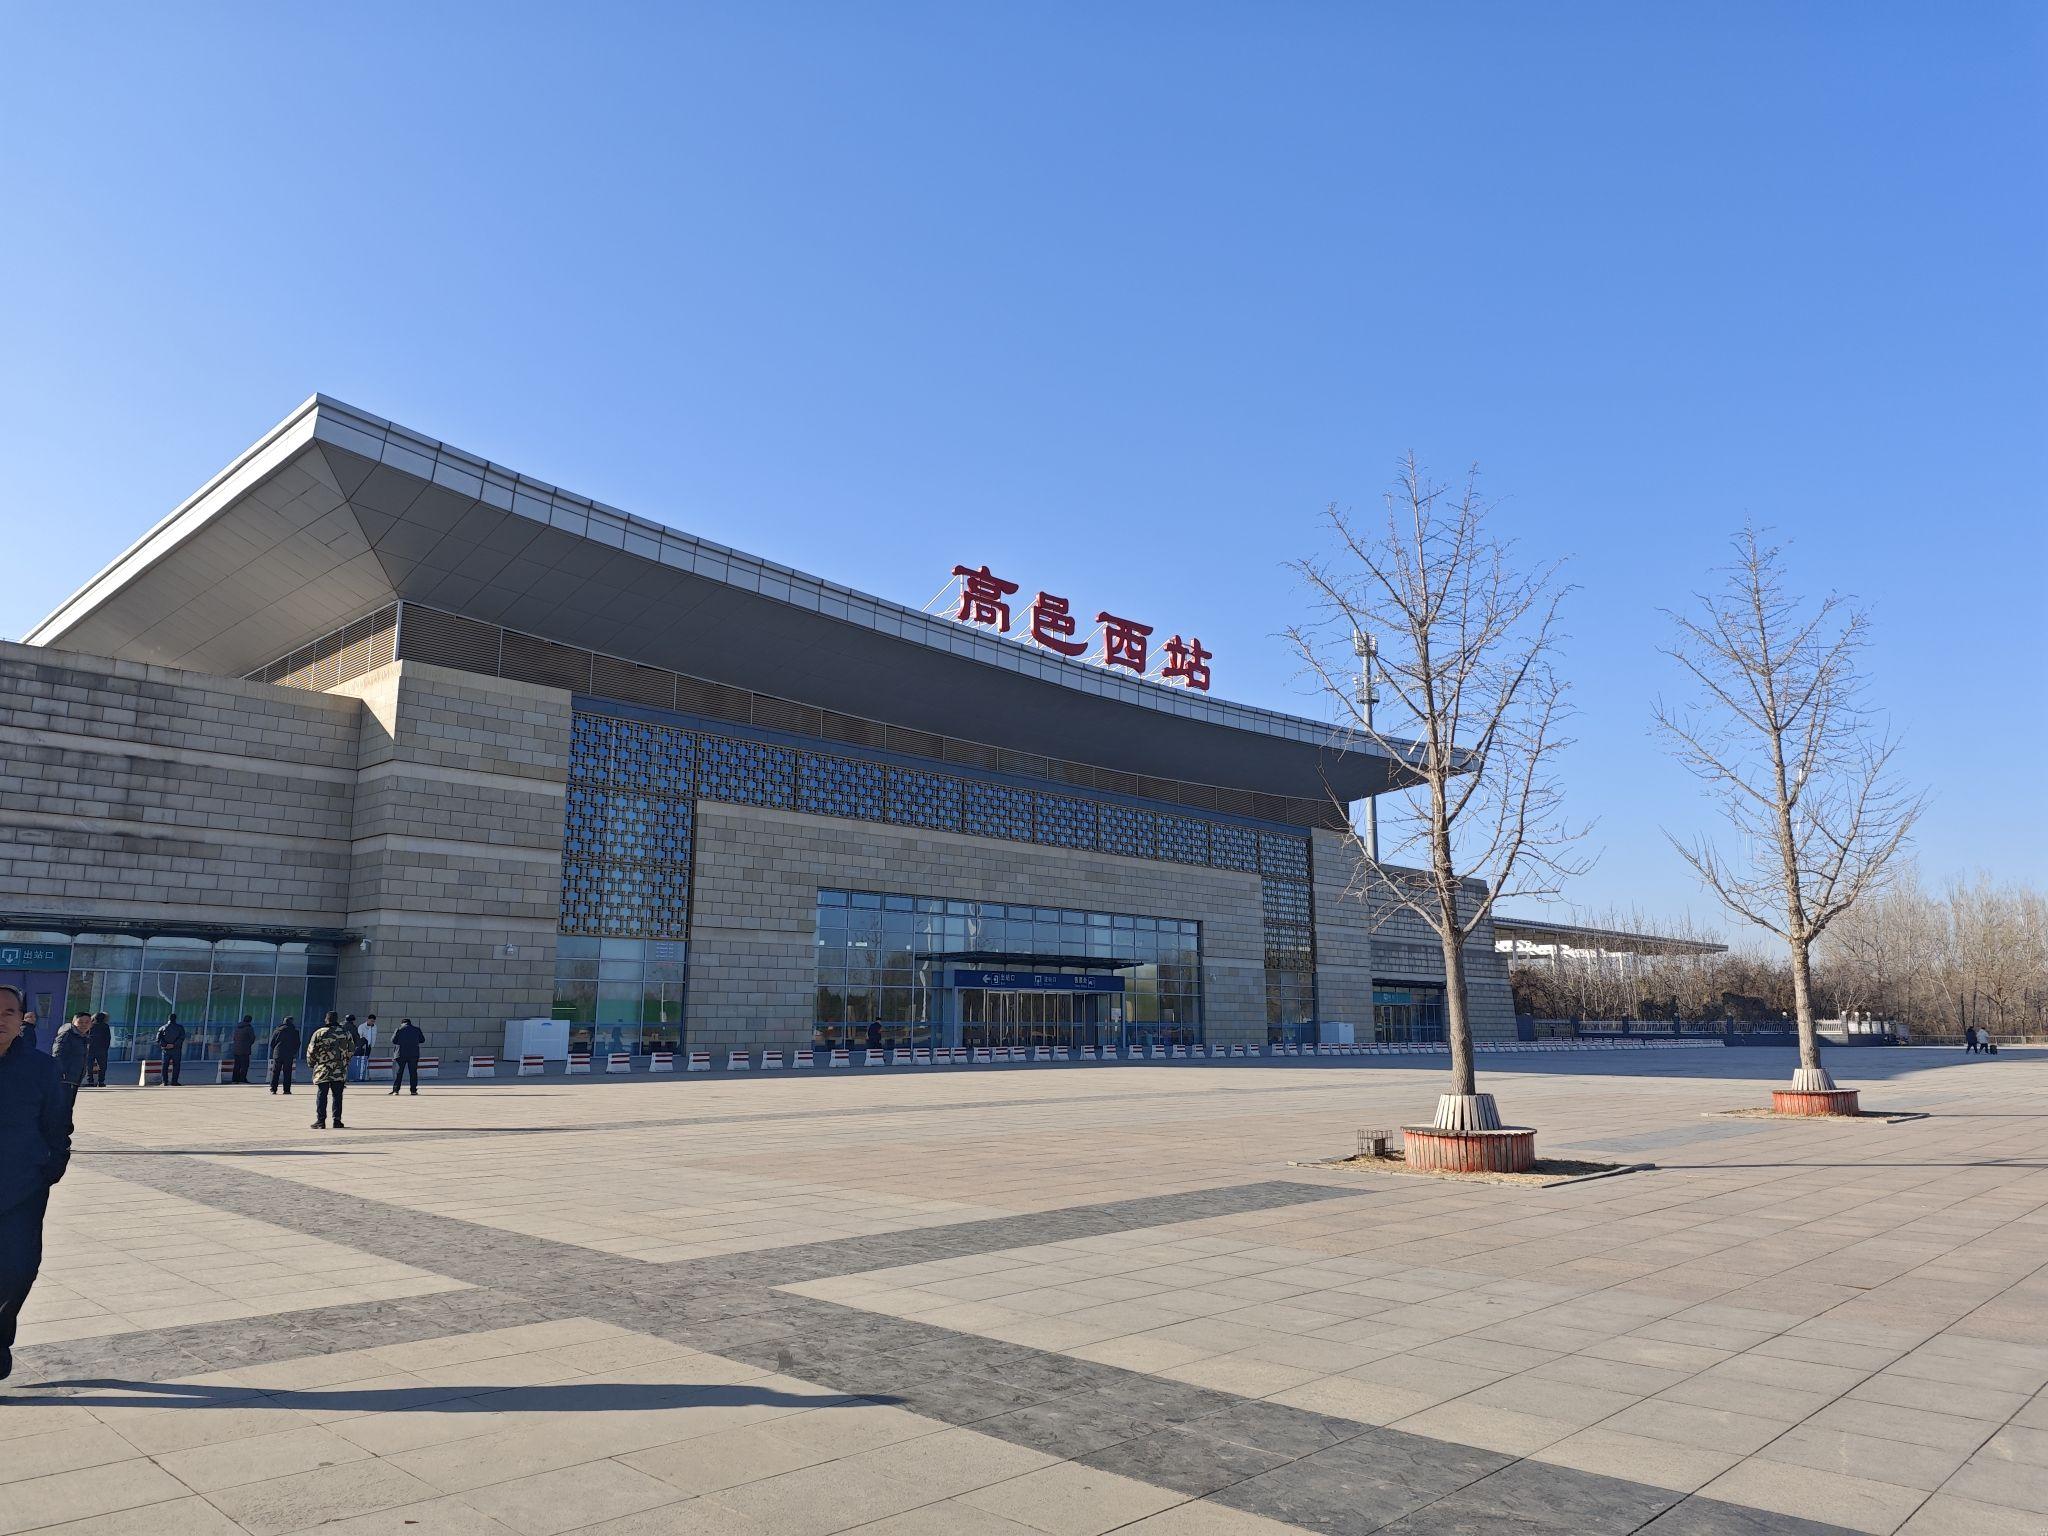
地标名称：高邑西站
所在城市：石家庄市·高邑县